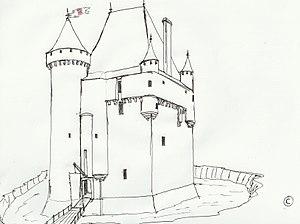
Croquis montrant la Tour de Moricq telle qu'elle pouvait être au XVe siècle, largement inspiré d'un croquis montré par Mr Gorphe.
La tour de Moricq est un vestige de fortifications médiévales situé à proximité du petit bourg de Moricq, sur la commune d’Angles, dans le département de la Vendée et la région des Pays-de-la-Loire.